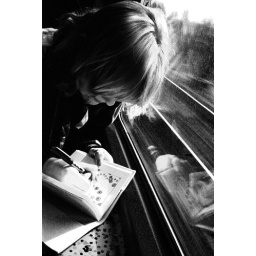
Fleur with her Noodoll book in the train